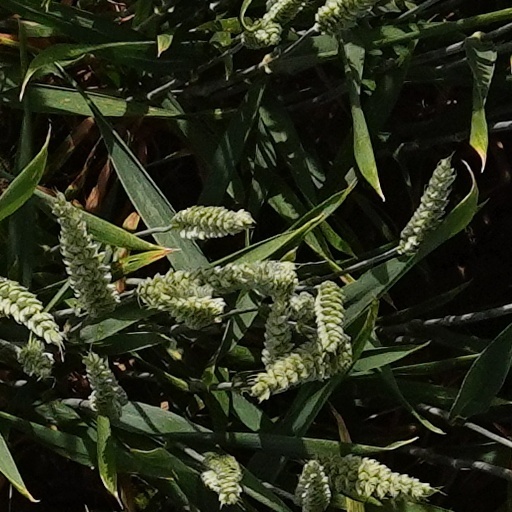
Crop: wheat